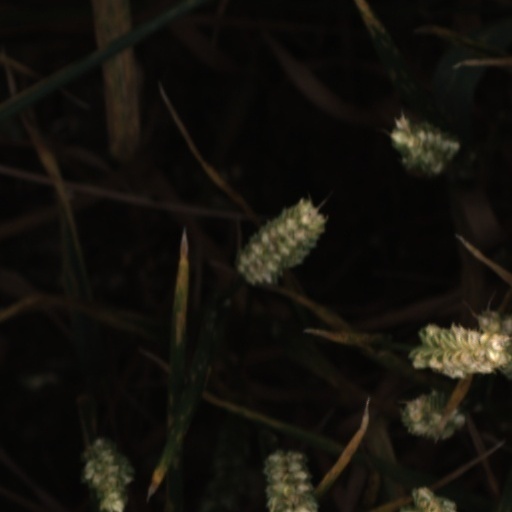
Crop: wheat